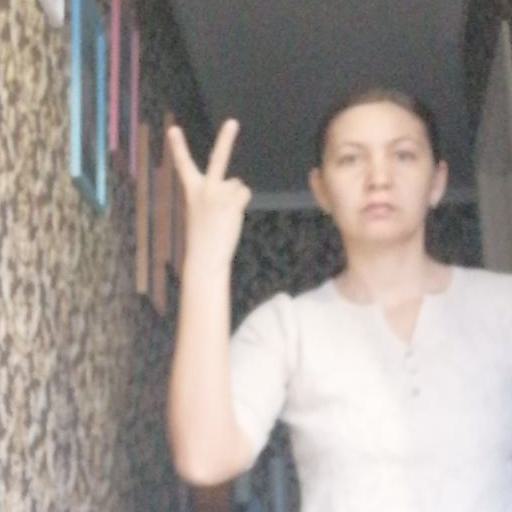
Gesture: peace_inverted